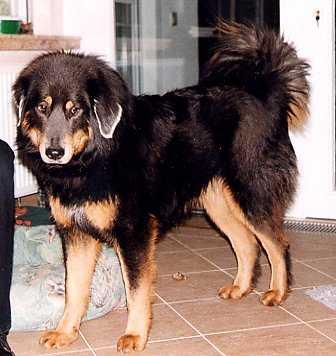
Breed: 205-n000030-Tibetan_mastiff